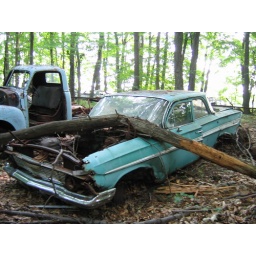
We were walking in the woods, and found a creative way to fence property.